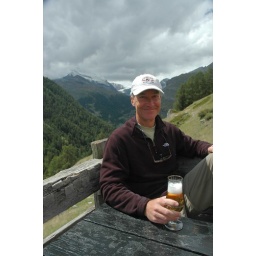
The Matterhorn is the mountain disappearing in the clouds on the left.